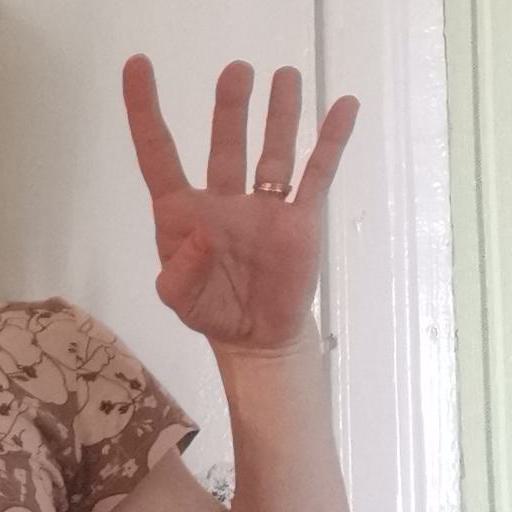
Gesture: four